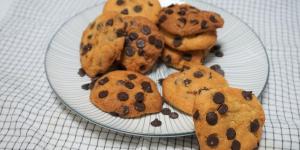
galletas con chispas de chocolate caseras